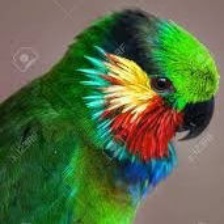
Species: DOUBLE EYED FIG PARROT
Scientific name: CYCLOPSITTA DIOPHTHALMA